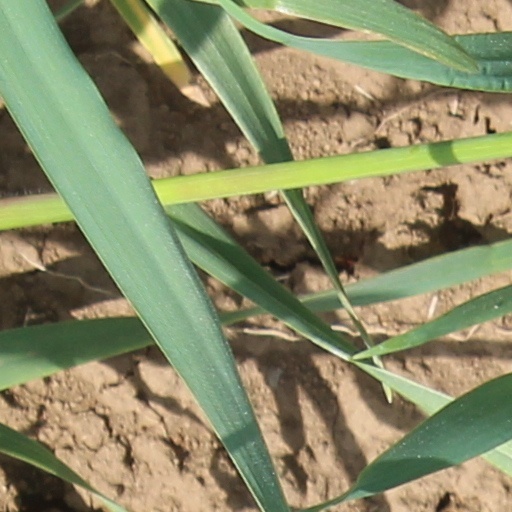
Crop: wheat